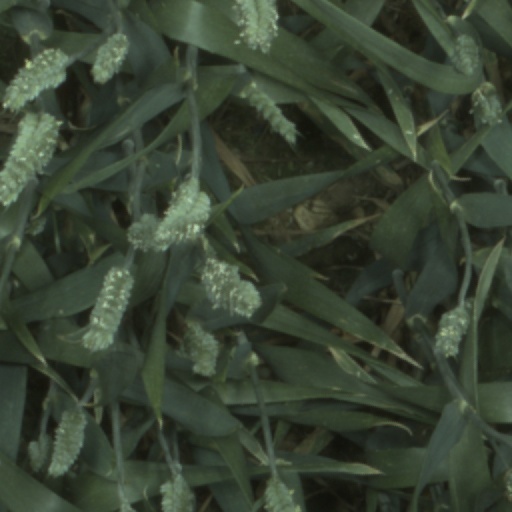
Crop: wheat